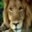
Label: lion